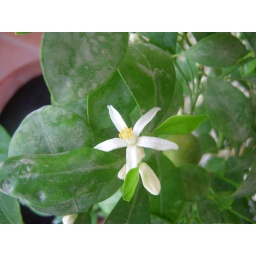
My orange tree in blossom